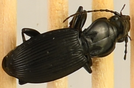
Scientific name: Pterostichus lachrymosus
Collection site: Mountain Lake Biological Station NEON (MLBS), plot MLBS_009